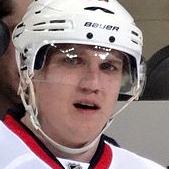
Age: 22